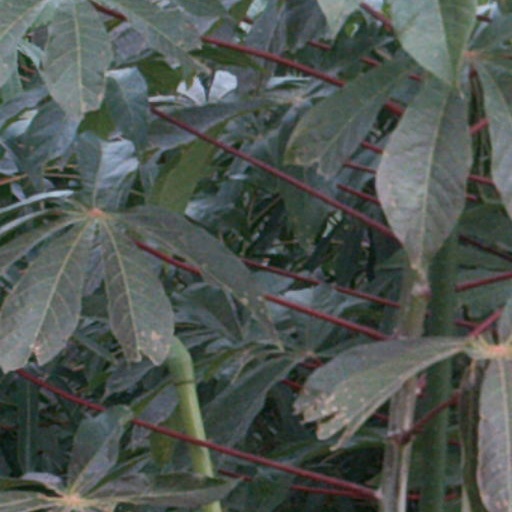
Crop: cassava